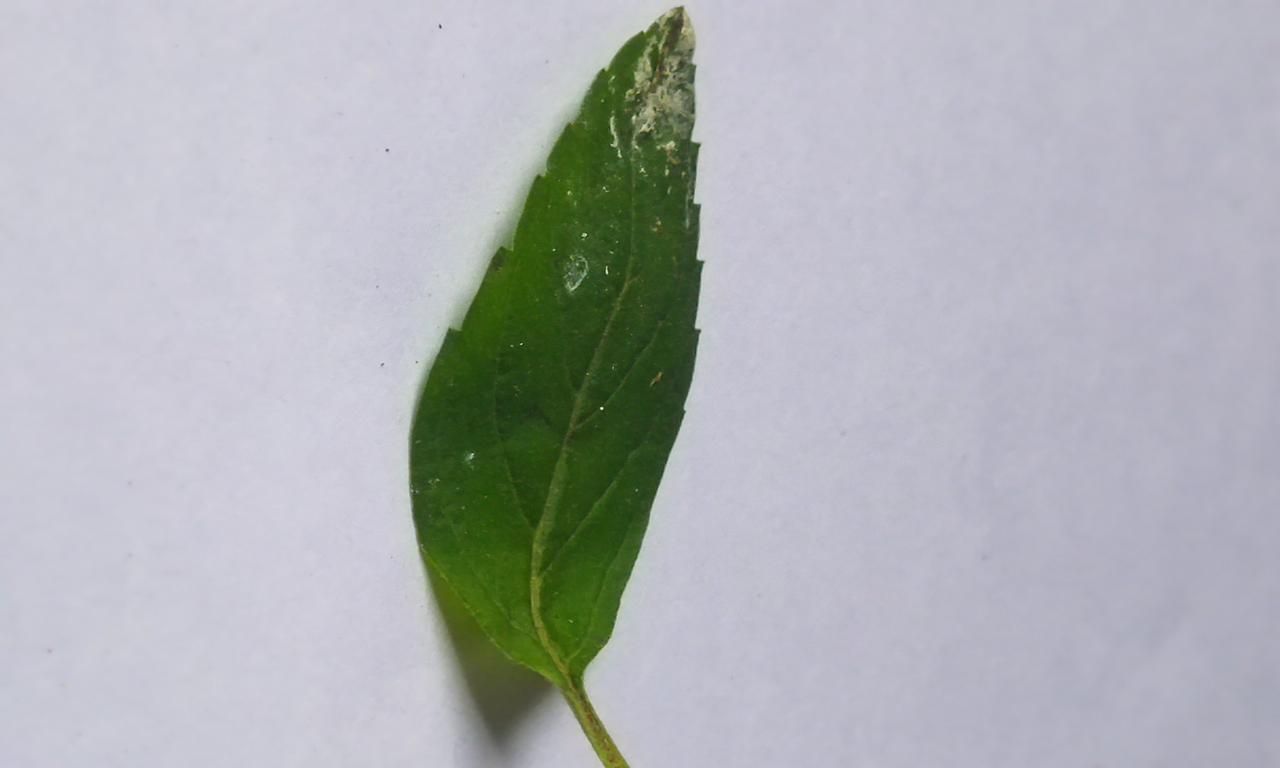
Label: Spoiled